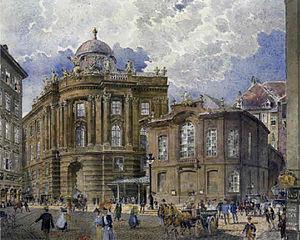
Le Burgtheater est un théâtre de Vienne inauguré en 1888. Considéré comme l'une des scènes les plus importantes d'Europe, il est, après la Comédie-Française, le deuxième plus vieux théâtre européen et le plus grand théâtre germanique. Le bâtiment s'élève sur le Ring, le boulevard circulaire de la capitale de l'Autriche.